Lahu Ke Do Rang (1997 film)

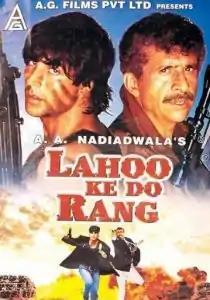
Film poster

Lahoo Ke Do Rang is a 1997 Hindi suspense-action film directed by Mehul Kumar, starring Akshay Kumar, Karishma Kapoor, Naseeruddin Shah, and Suresh Oberoi. This was Akshay Kumar and Naseeruddin Shah's second film together; the first being the 1994 film Mohra.